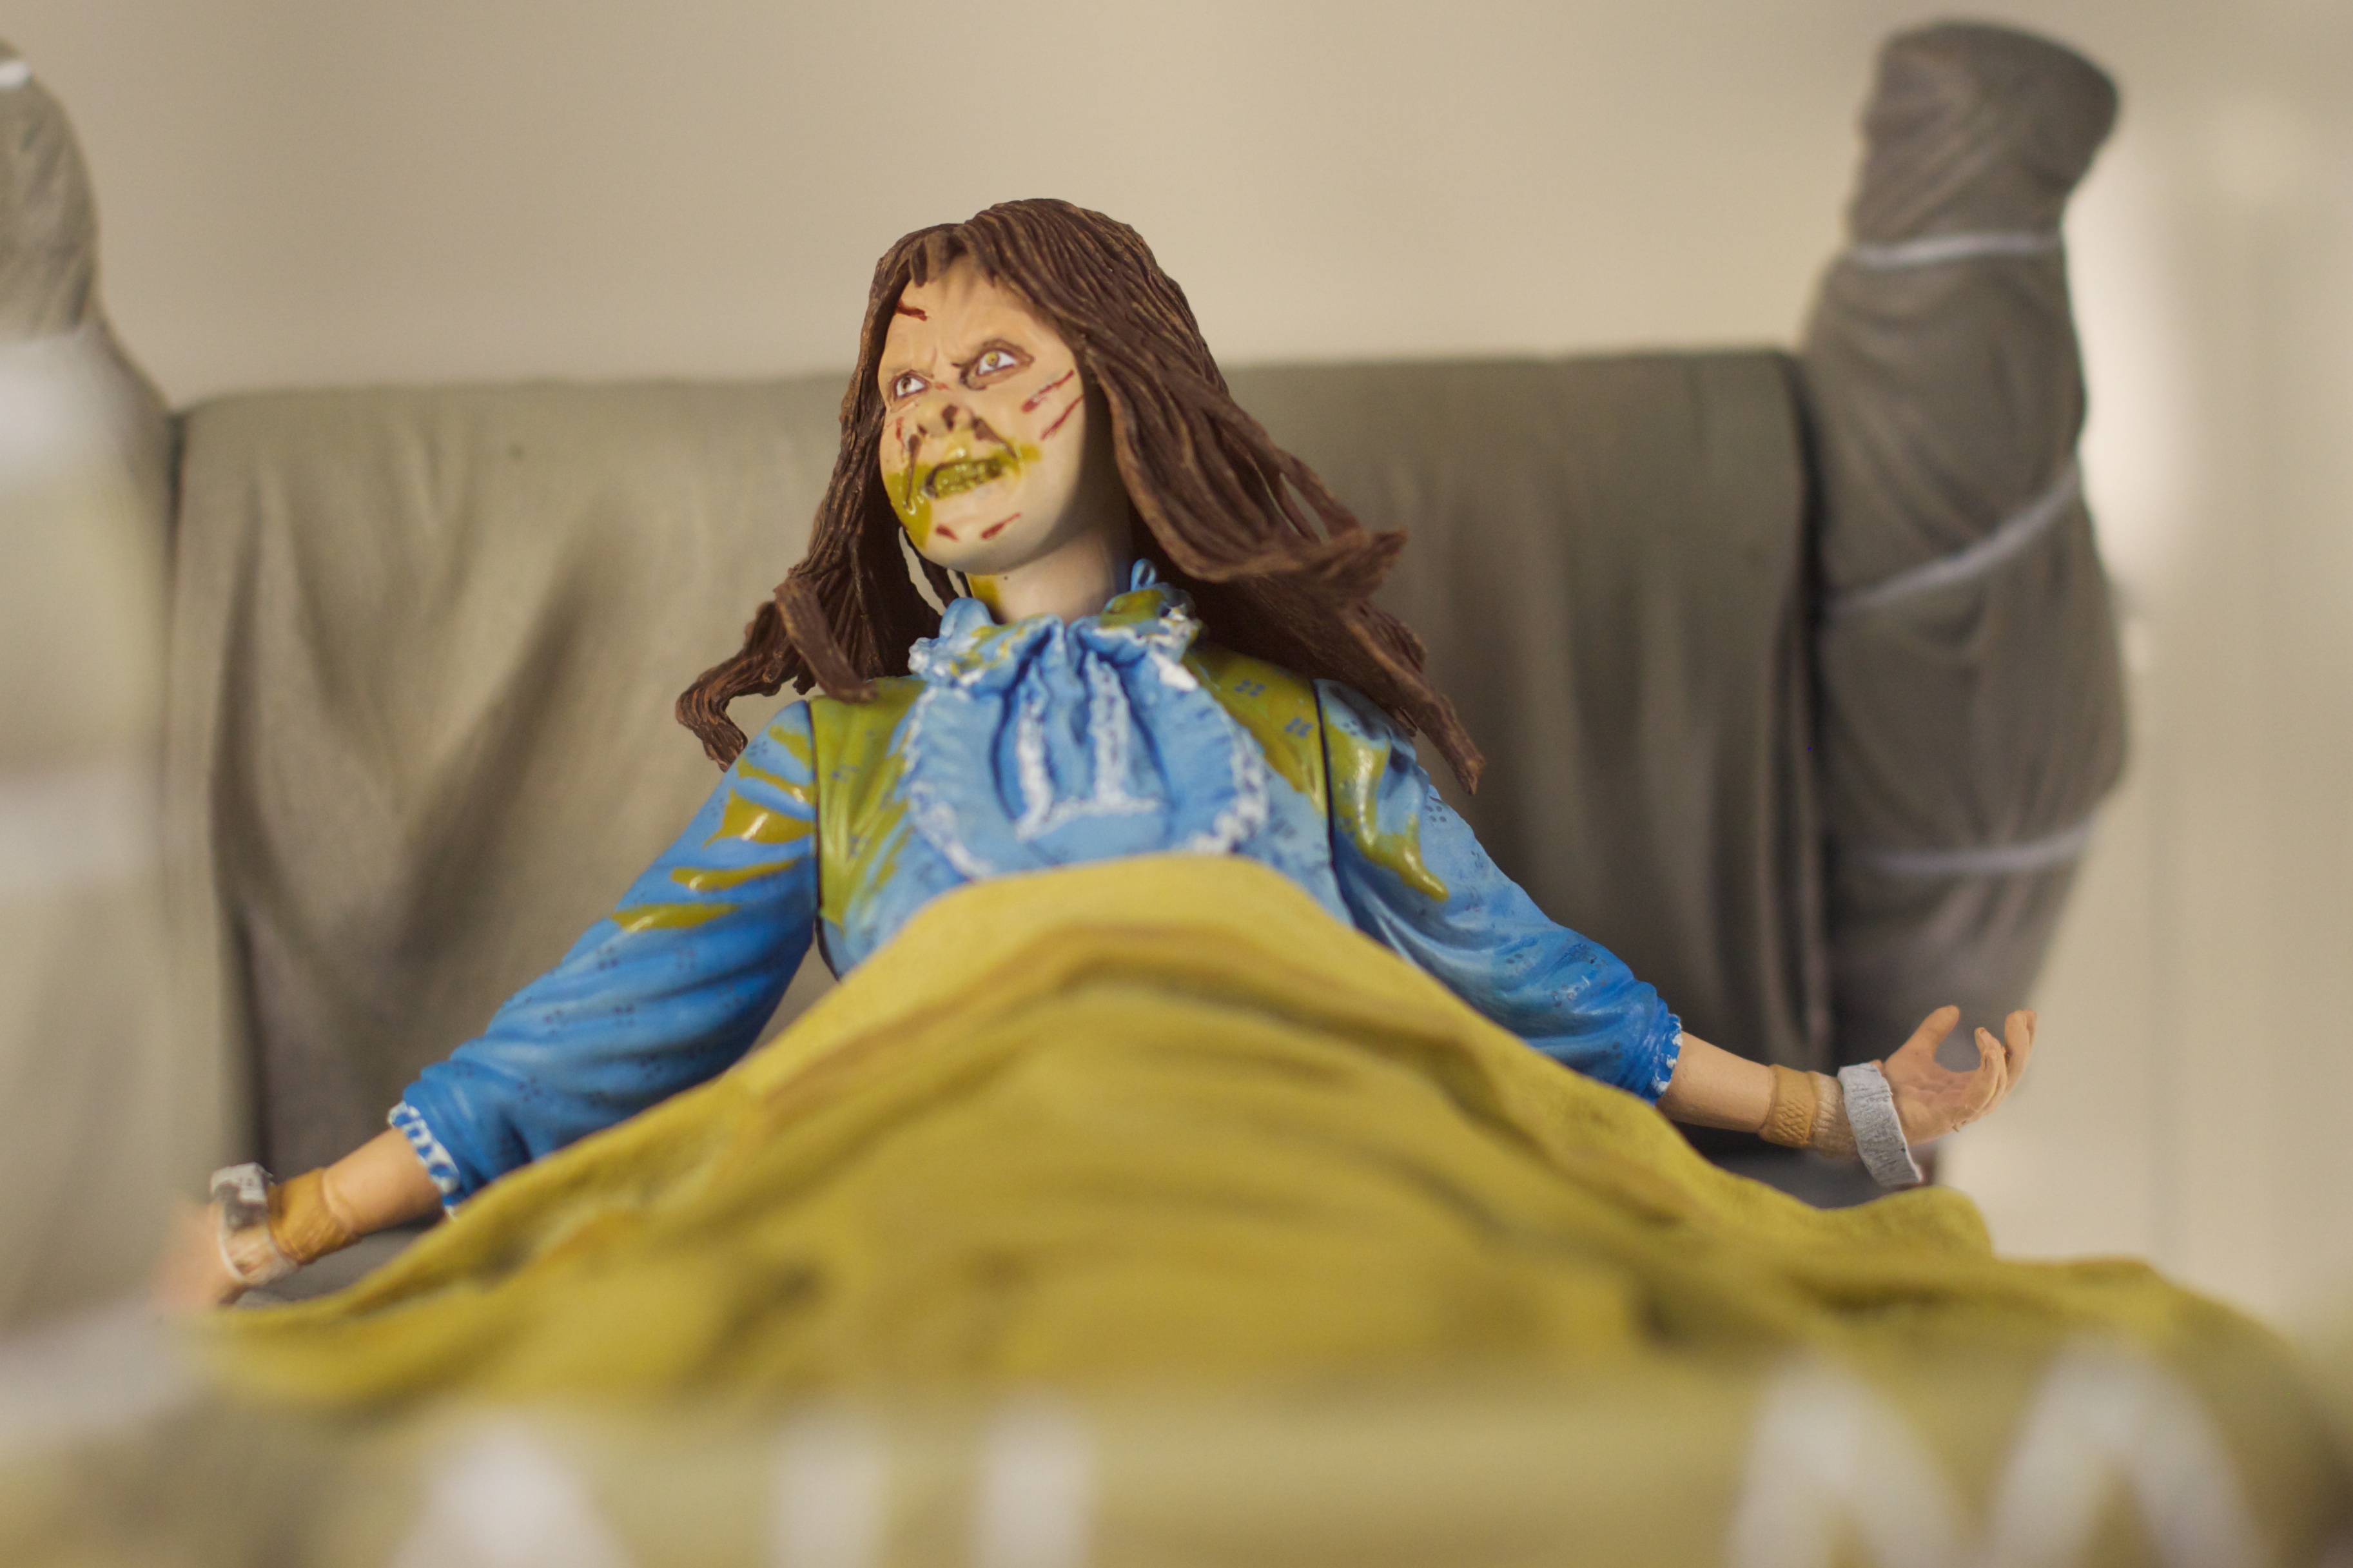
clothing, yellow, toy, washington, dress, costume, odyssey, human positions